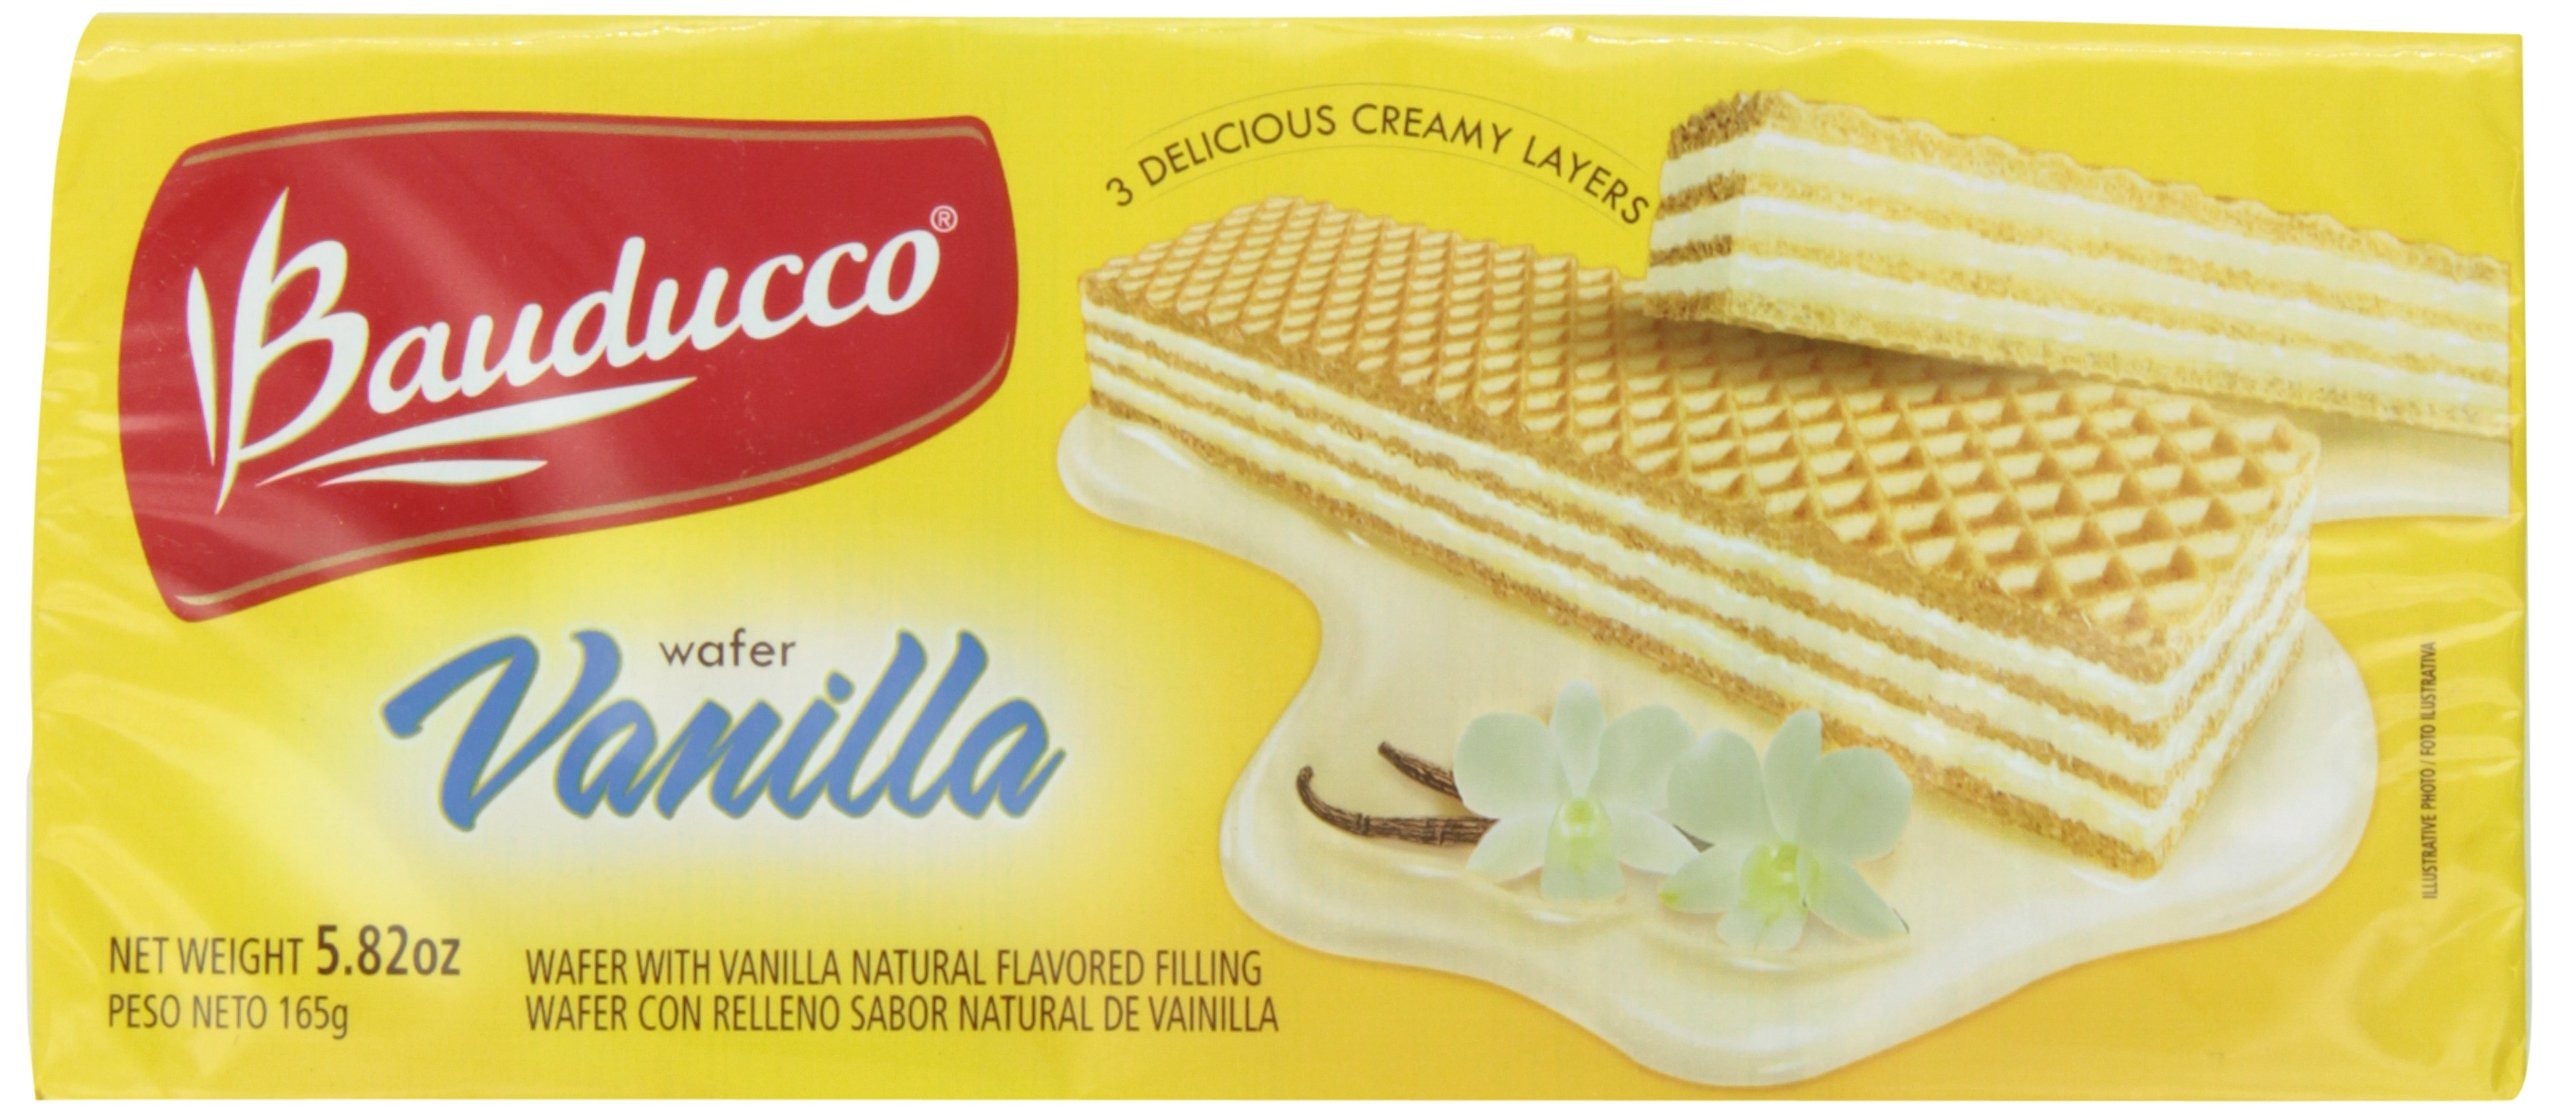
Item Name: Bauducco Dulce De Leche Wafer, 5.82-Ounce Sleeve (Pack of 18)
Bullet Point 1: Pack of eighteen, 5.82-ounce (total of 104.76-ounce)
Bullet Point 2: Trans fat free
Bullet Point 3: Cholesterol free
Bullet Point 4: Made in Brazil
Value: 104.76
Unit: Ounce

Price: 1.085